Dimitris Lyacos

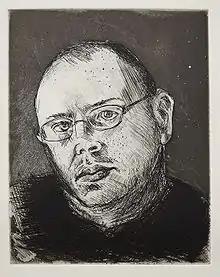
Dimitris Lyacos by Walter Melcher

Dimitris Lyacos was Writer in Residence at the International Writing Program, University of Iowa. He is one of the most recent Greek authors to have achieved international recognition, Poena Damni being the most widely reviewed Greek literary work of the recent decades. Lyacos appearances in literary festivals include International Literature Festival of Tbilisi in 2017, Transpoesie Festival, Brussels., International Literary Festival of Pristina, Bucharest International Poetry Festival., Ritratti di Poesia, Rome, Campania Libri, Napoli and Turin International Book Fair.